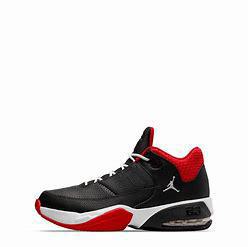
Brand: Jordan
Model: Max Aura 3